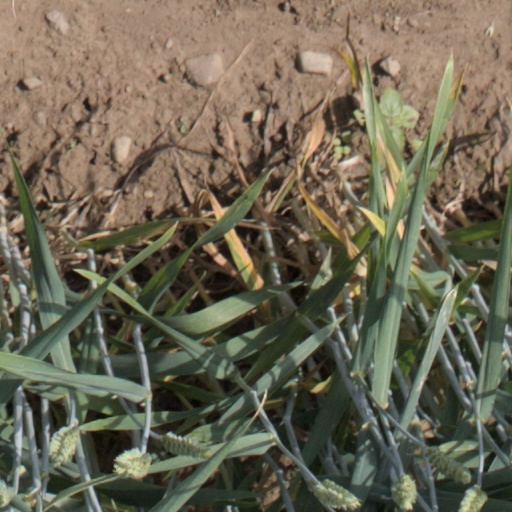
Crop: wheat